Iron Age

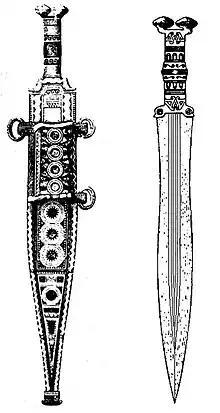
A sword of the Iron Age Cogotas II culture in Spain.

Iron metal is singularly scarce in collections of Egyptian antiquities. Bronze remained the primary material there until the conquest by the Neo-Assyrian Empire in 671 BC. The explanation of this would seem to be that the relics are in most cases the paraphernalia of tombs, the funeral vessels and vases, and iron being considered an impure metal by the ancient Egyptians it was never used in their manufacture of these or for any religious purposes. It was attributed to Seth, the spirit of evil who according to Egyptian tradition governed the central deserts of Africa. In the Black Pyramid of Abusir, dating before 2000 BC, Gaston Maspero found some pieces of iron. In the funeral text of Pepi I, the metal is mentioned. A sword bearing the name of pharaoh Merneptah as well as a battle axe with an iron blade and gold-decorated bronze shaft were both found in the excavation of Ugarit. A dagger with an iron blade found in Tutankhamun's tomb, 13th century BC, was examined recently and found to be of meteoric origin.